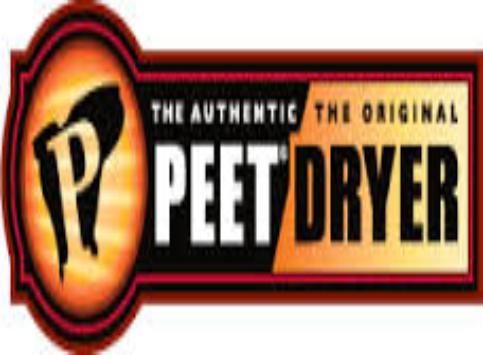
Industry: Necessities